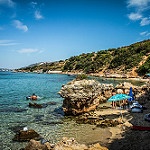
Label: sea